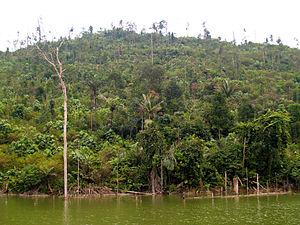
Le Tigre de Java est une sous-espèce du tigre éteinte qui vivait uniquement sur l'île de Java. De petite taille, il se caractérisait par une robe aux rayures fines et serrées, un museau long et étroit avec des carnassières longues. Très peu de données sont connues sur son comportement.